Szczecin

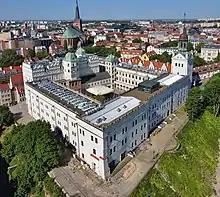
Szczecin Castle, the seat of the dukes of the House of Griffin, which was founded by Duke Wartislaw I

After the Battle of Verchen in 1164, Stettin duke Bogusław I, Duke of Pomerania became a vassal of the Duchy of Saxony's Henry the Lion. In 1173, Stettin castellan Wartislaw II, could not resist a Danish attack and became vassal of Denmark. In 1181, Bogusław became a vassal of the Holy Roman Empire. In 1185, Bogusław again became a Danish vassal. Despite falling under foreign suzerainty, local dukes maintained close ties with the fragmented Polish realm, and future Polish monarch Władysław III Spindleshanks stayed at the local court of Duke Bogusław I in 1186, on behalf of his father Mieszko III the Old, Duke of Greater Poland, who also periodically was the High Duke of Poland. Following a conflict between his heirs and Canute VI of Denmark, the settlement was destroyed in 1189, but the fortress was reconstructed and manned with a Danish force in 1190. While the empire restored its superiority over the Duchy of Pomerania in the Battle of Bornhöved in 1227, Stettin was one of two bridgeheads remaining under Danish control (until 1235; Wolgast until 1241/43 or 1250).